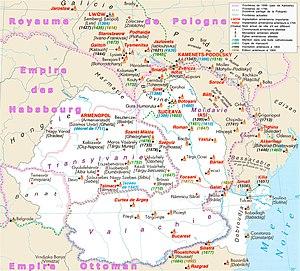
Les communautés arméniennes historiques de Roumanie, d'après l’Atlas historique de l'Arménie, synthèse de deux cartes largement modifiées: séparé Emp. Ottom. de ses tributaires, enlevé graphies erronées prises pour des noms plus anciens, utilisé la translittération spécifique du cyrillique moldo-valaque, mentionné diverses régions...
En Roumanie, la communauté arménienne est présente dans toutes les régions du pays, mais les deux plus importantes populations sont celles de Bucarest et Constanța. La communauté était numériquement beaucoup plus importante par le passé, mais les mariages mixtes et l'assimilation aboutissent à ce que de plus en plus de citoyens d'ascendance arménienne se déclarent « roumains » aux recensements. Au recensement de 2011, le nombre de citoyens qui se sont affirmés « arméniens » est de 1 361. La plupart d'entre eux se réclament de l'église arménienne, orthodoxe ou catholique, soit environ 20 000 fidèles en tout.